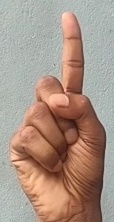
ASL sign: 1